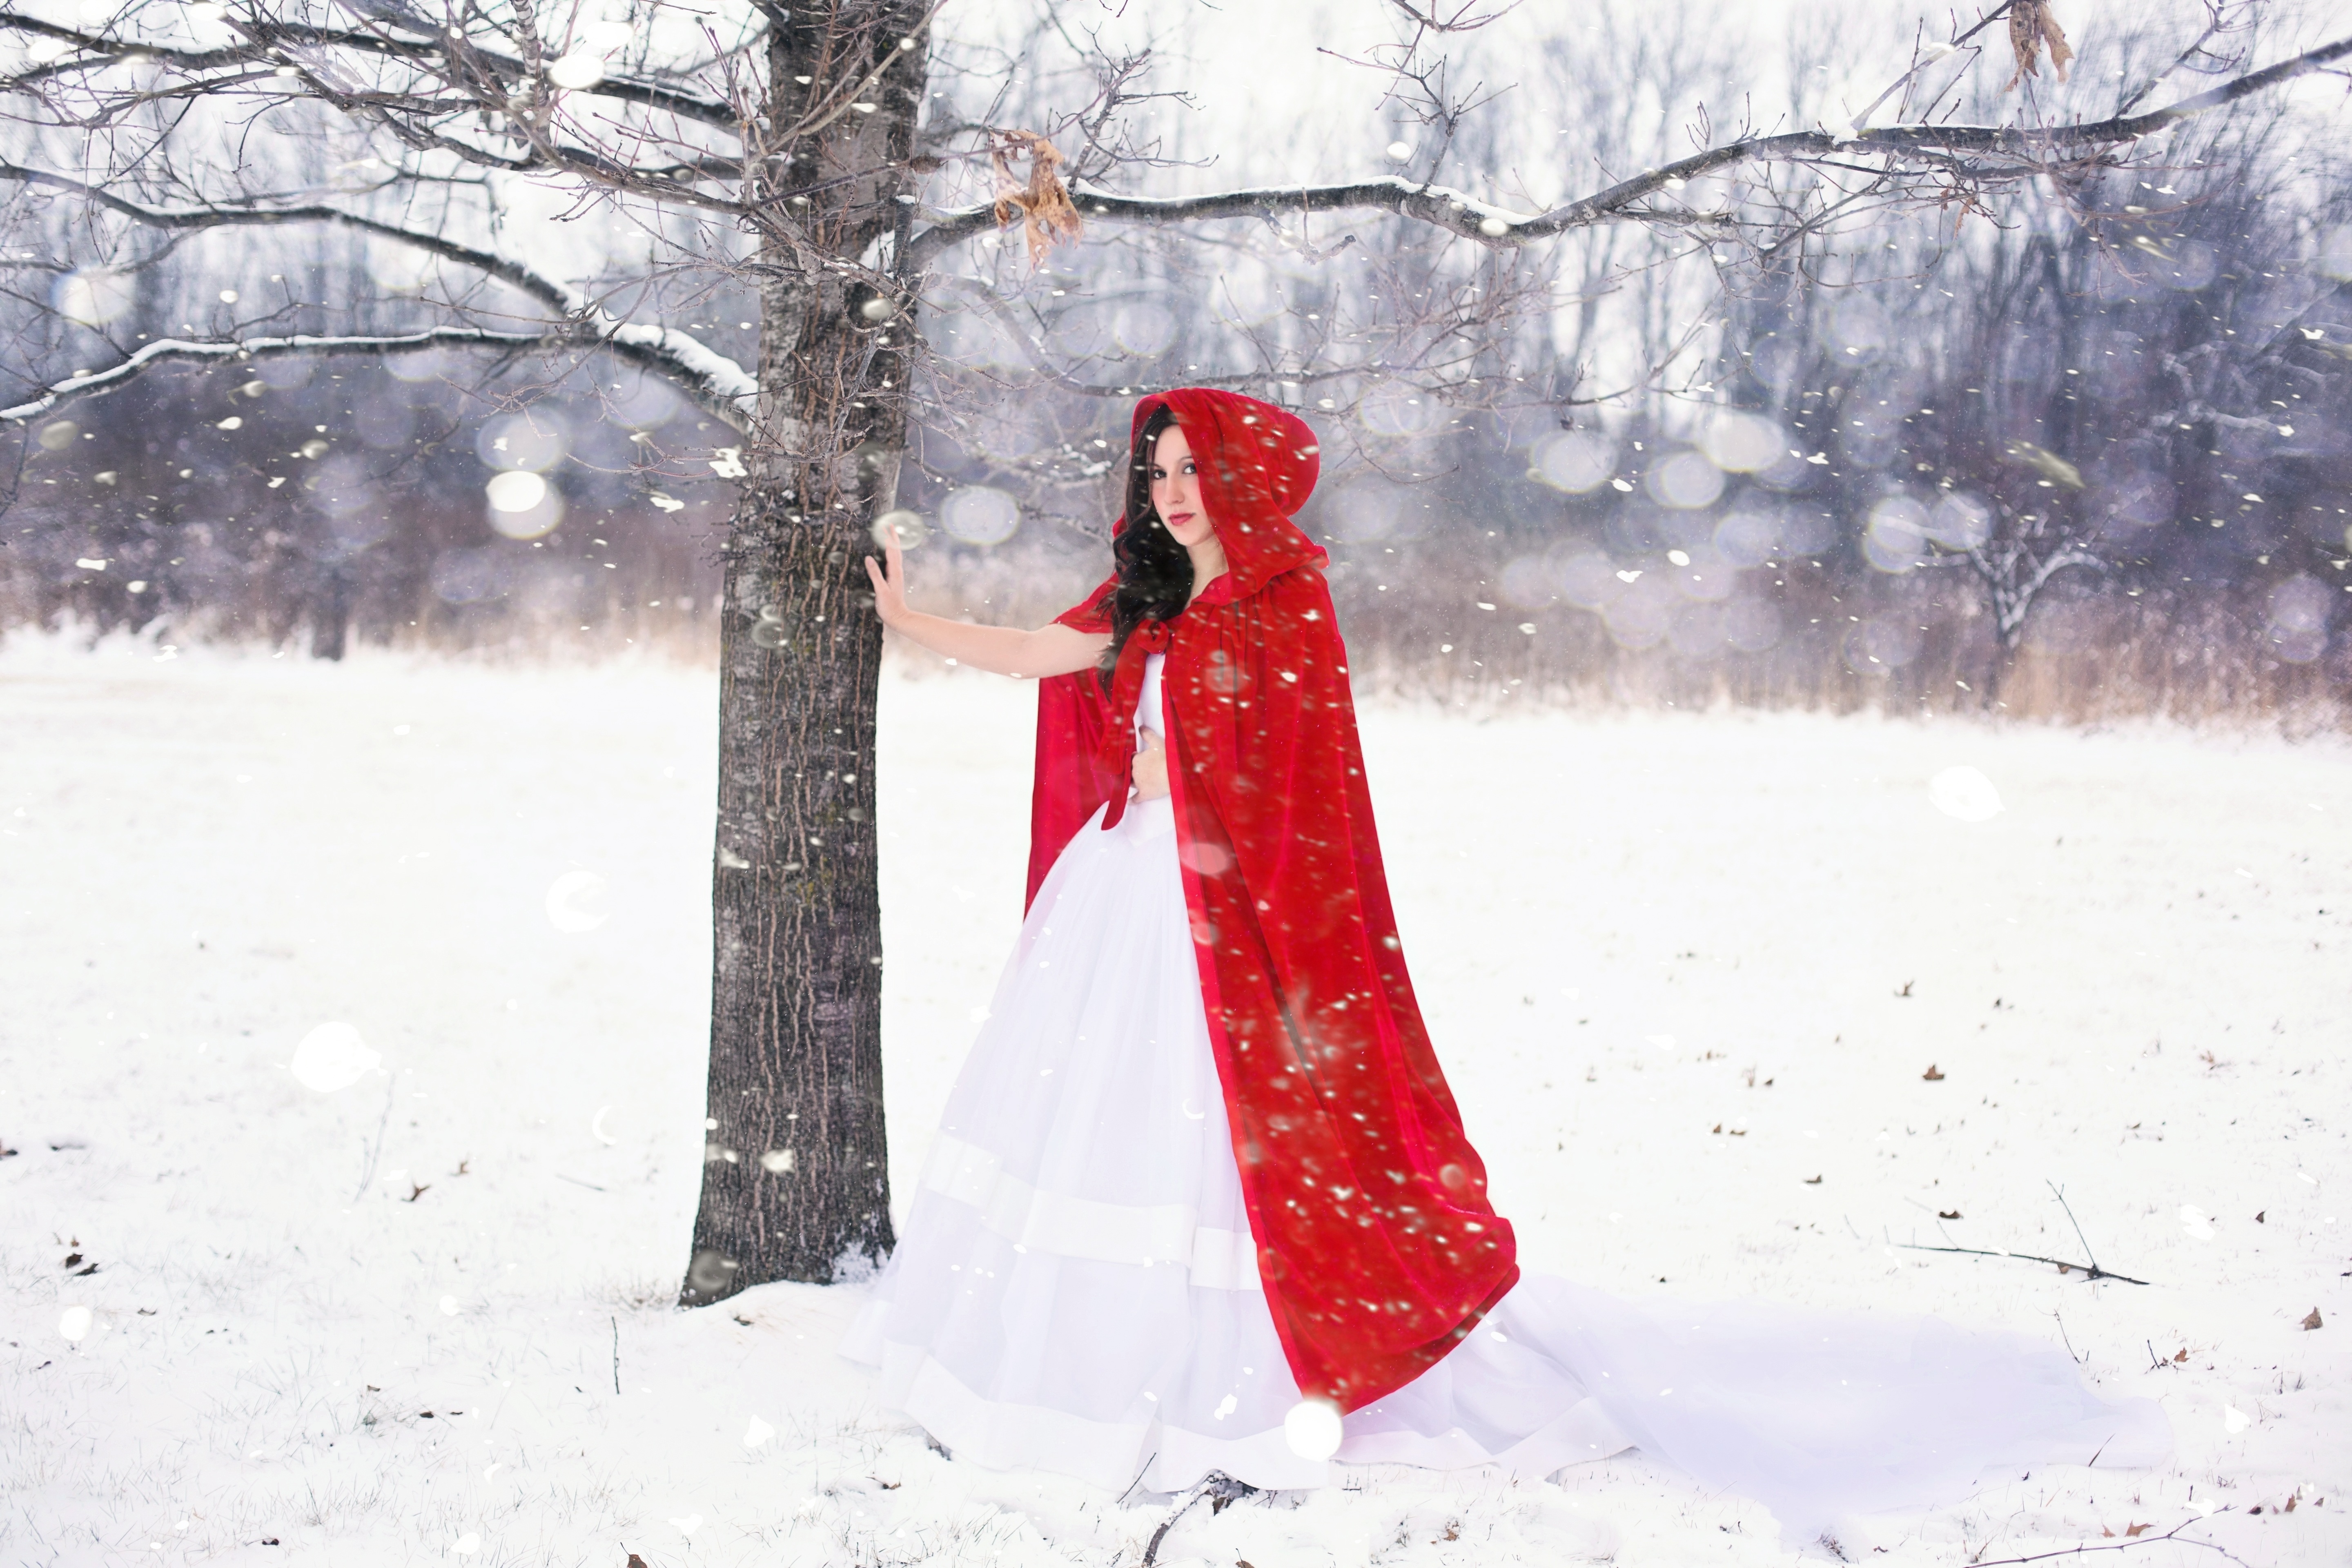
snow, cold, winter, girl, woman, white, young, weather, artistic, snowy, season, hood, fairy tale, happy, blizzard, pretty, freezing, young girl, little red riding hood, red riding hood, winter storm, red cape, little red ridinghood, little red cap